Abinergaios II of Characene

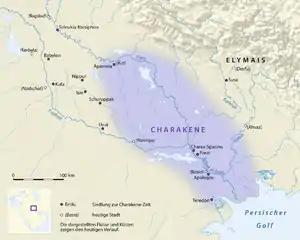
Map of the Characene Kingdom.

Abinergaios II was a ruler of Characene, an ancient kingdom located at the head of the Persian Gulf in modern Iraq. He reigned around 170 AD and like most Characene rulers he is known only from his coins, on which the spelling of his name varies.